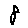
Label: 8